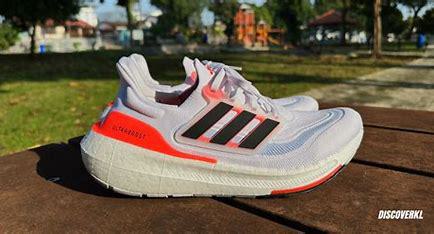
Brand: Adidas
Model: Ultraboost Light Lauf